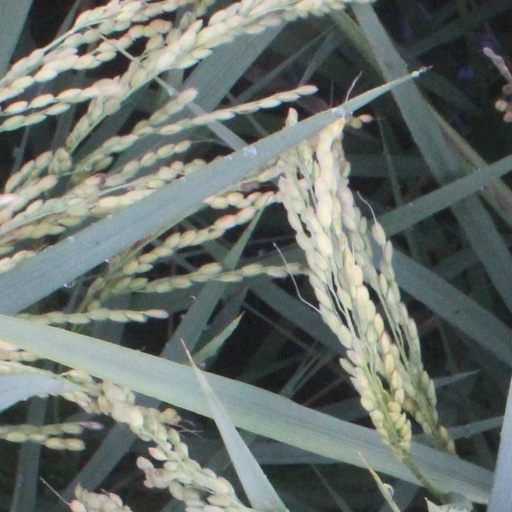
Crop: rice